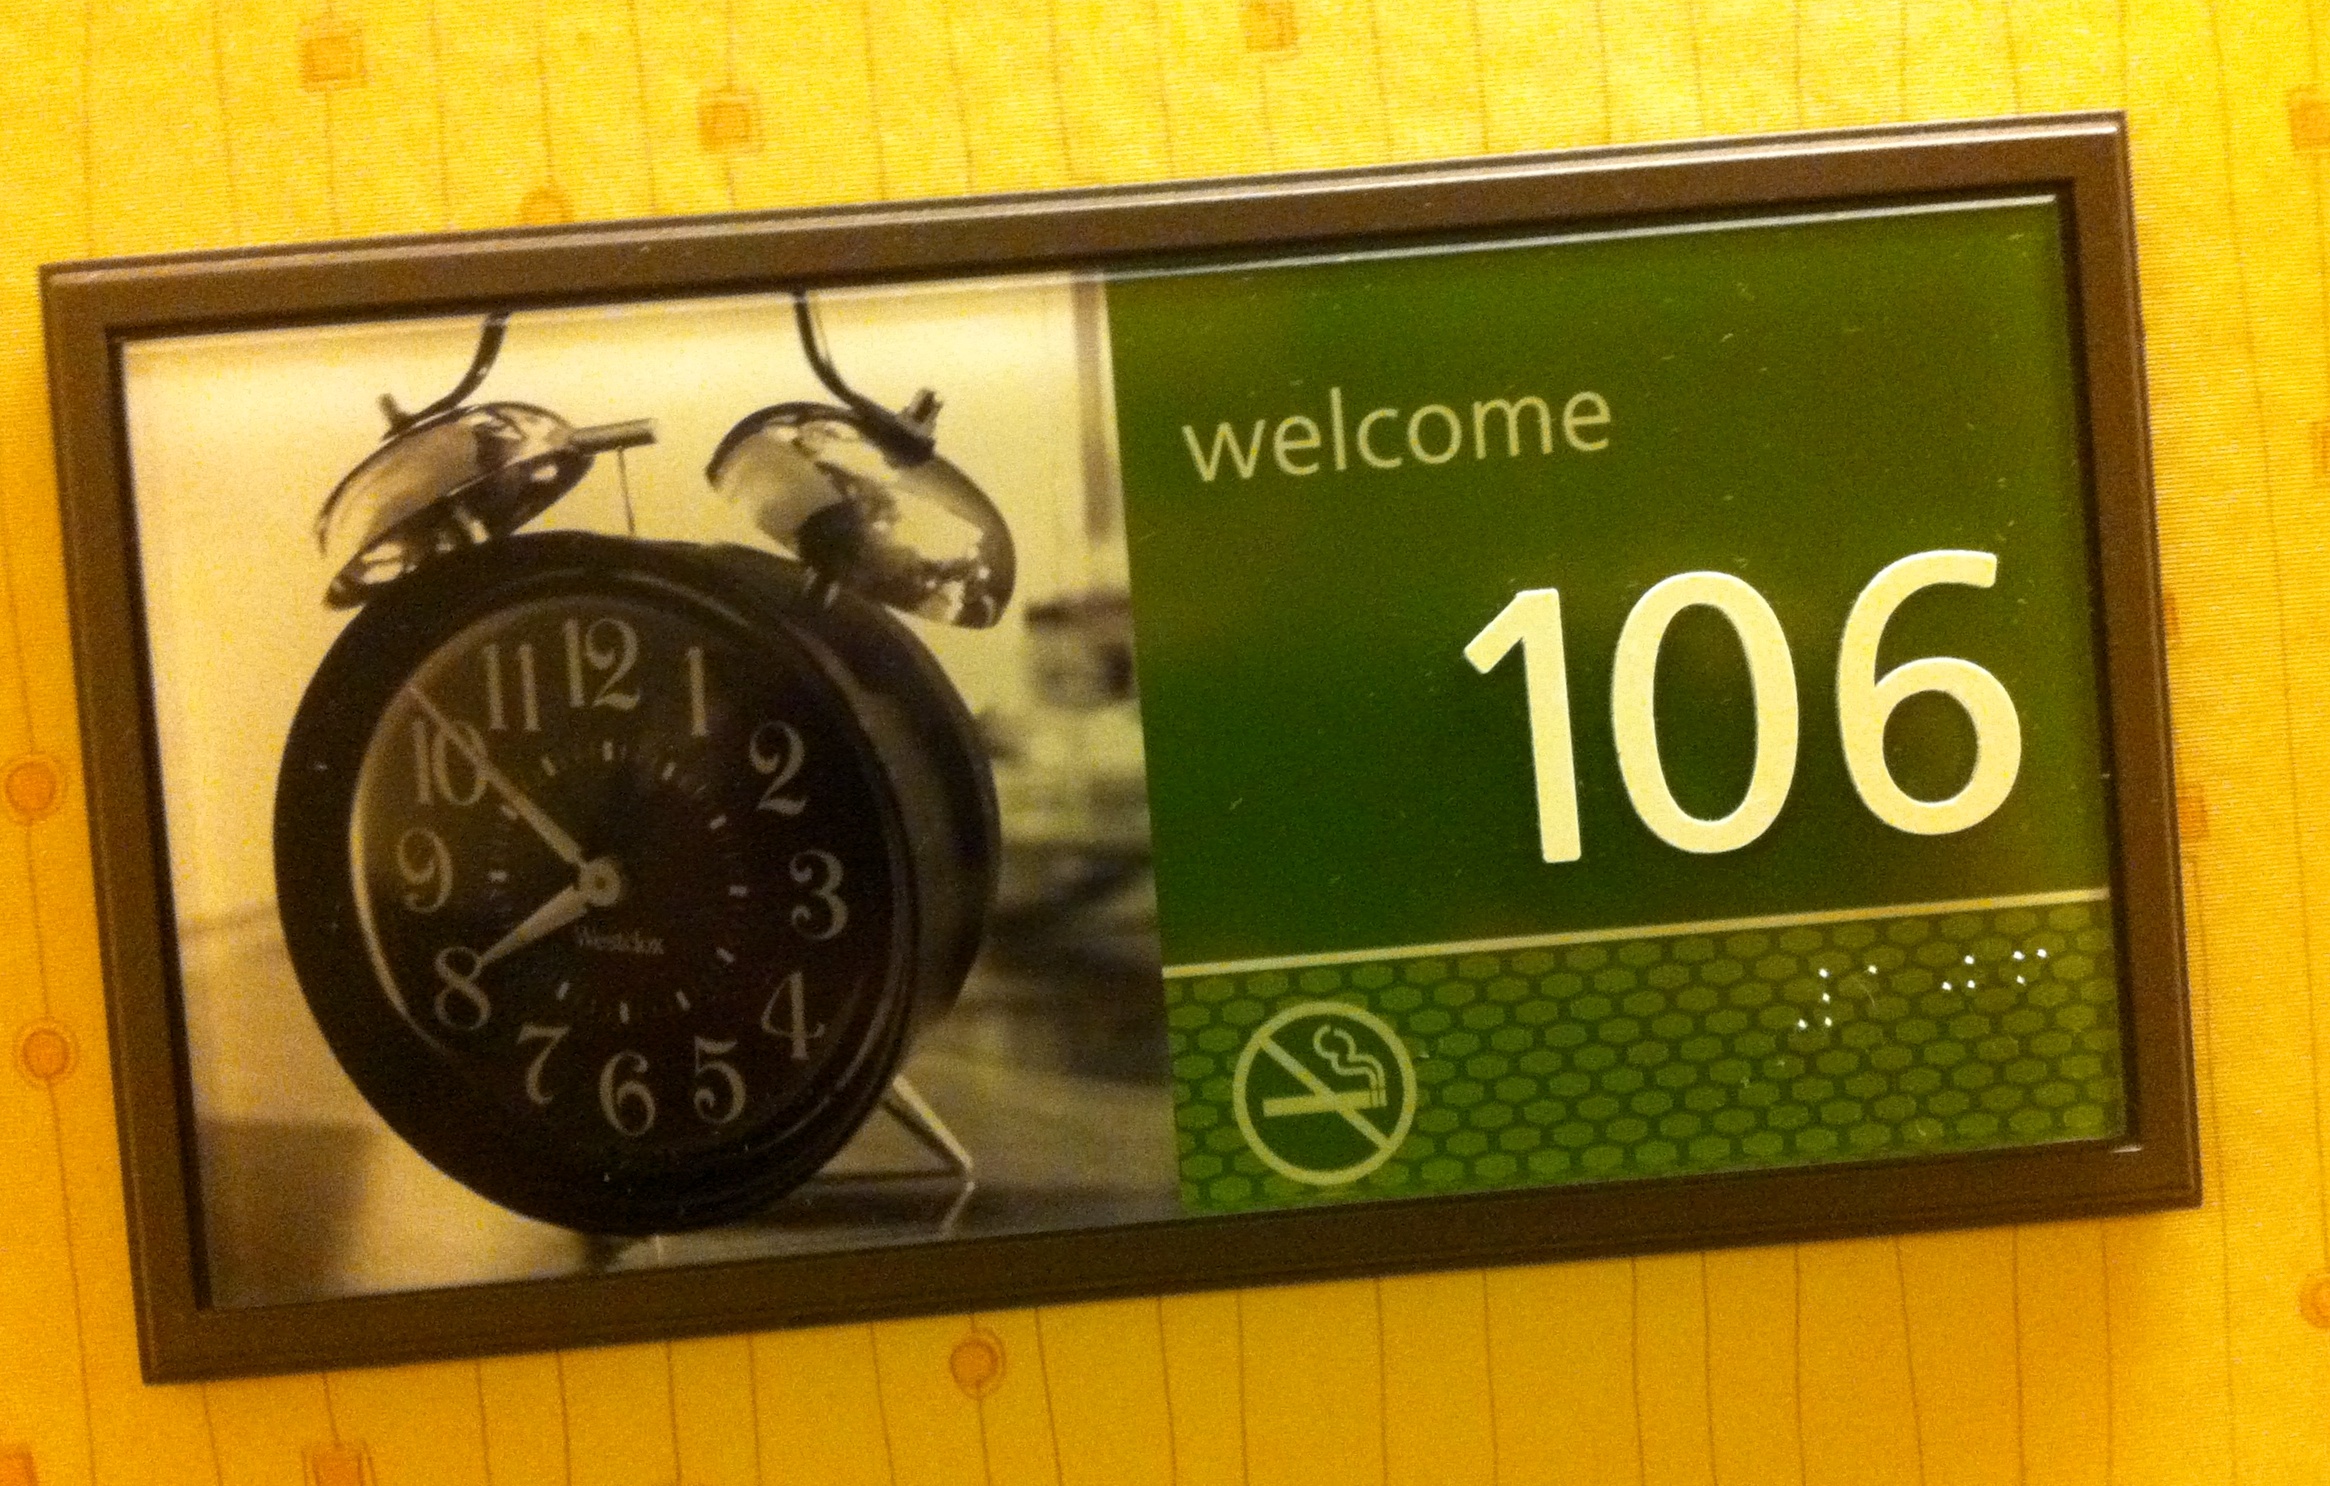
clock, number, brand, picture frame, ds106, 106